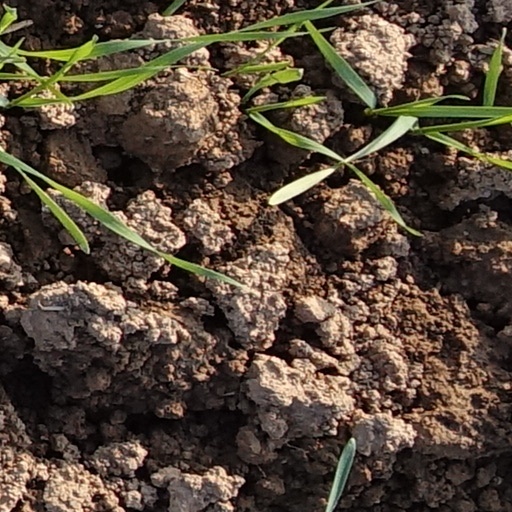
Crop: wheat